Wojaczek (film)

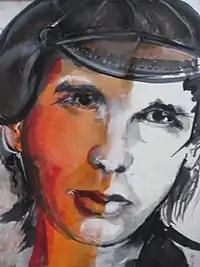
Rafał Wojaczek (1945-1971)

Wojaczek is a 1999 Polish film directed by Lech Majewsky and starring Krzysztof Siwczyk in the title role. It is the biopic of rebellious Polish poet Rafał Wojaczek.